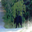
Label: bear